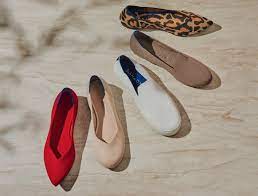
Label: Ballet Flat